Wigan

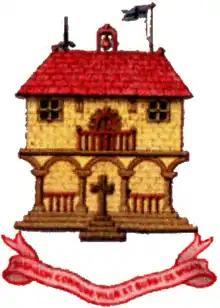
The seal of Wigan was in use from the 17th century until 1922.

Since 2004, the town of Wigan has been divided between five of the twenty-five wards of the metropolitan borough, each returning three councillors to the 75-member borough council. The five wards are: Douglas, Pemberton, Wigan Central, Wigan West and Worsley Mesnes. The metropolitan council provides the local services.